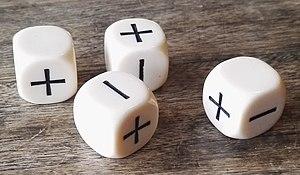
Un dé est un objet, généralement de petite taille et de forme cubique, qui permet de tirer aléatoirement un nombre ou un symbole parmi plusieurs possibilités.